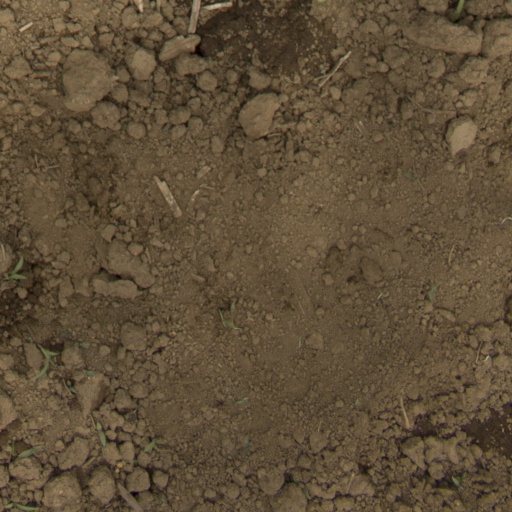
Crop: Jerusalem artichoke